Tape head

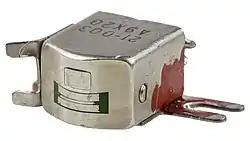
Tape head assembly from a compact cassette deck. The compact cassette uses four tracks, two for each side; visible are two heads (the silver rectangles inside the black rectangle) for playing one side of the tape at a time.

A tape head is a type of transducer used in tape recorders to convert electrical signals to magnetic fluctuations and vice versa.They can also be used to read credit/debit/gift cards because the strip of magnetic tape on the back of a credit card stores data the same way that other magnetic tapes do. Cassettes, reel-to-reel tapes, 8-tracks, VHS tapes, and even floppy disks and early hard disk drives all use the same principle of physics to store and read back information. The medium is magnetized in a pattern. It then moves at a constant speed over an electromagnet. Since the moving tape is carrying a changing magnetic field with it, it induces a varying voltage across the head. That voltage can then be amplified and connected to speakers in the case of audio, or measured and sorted into ones and zeroes in the case of digital data.